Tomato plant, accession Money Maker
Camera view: tilt-top (135 deg); turntable rotation: 60 degrees
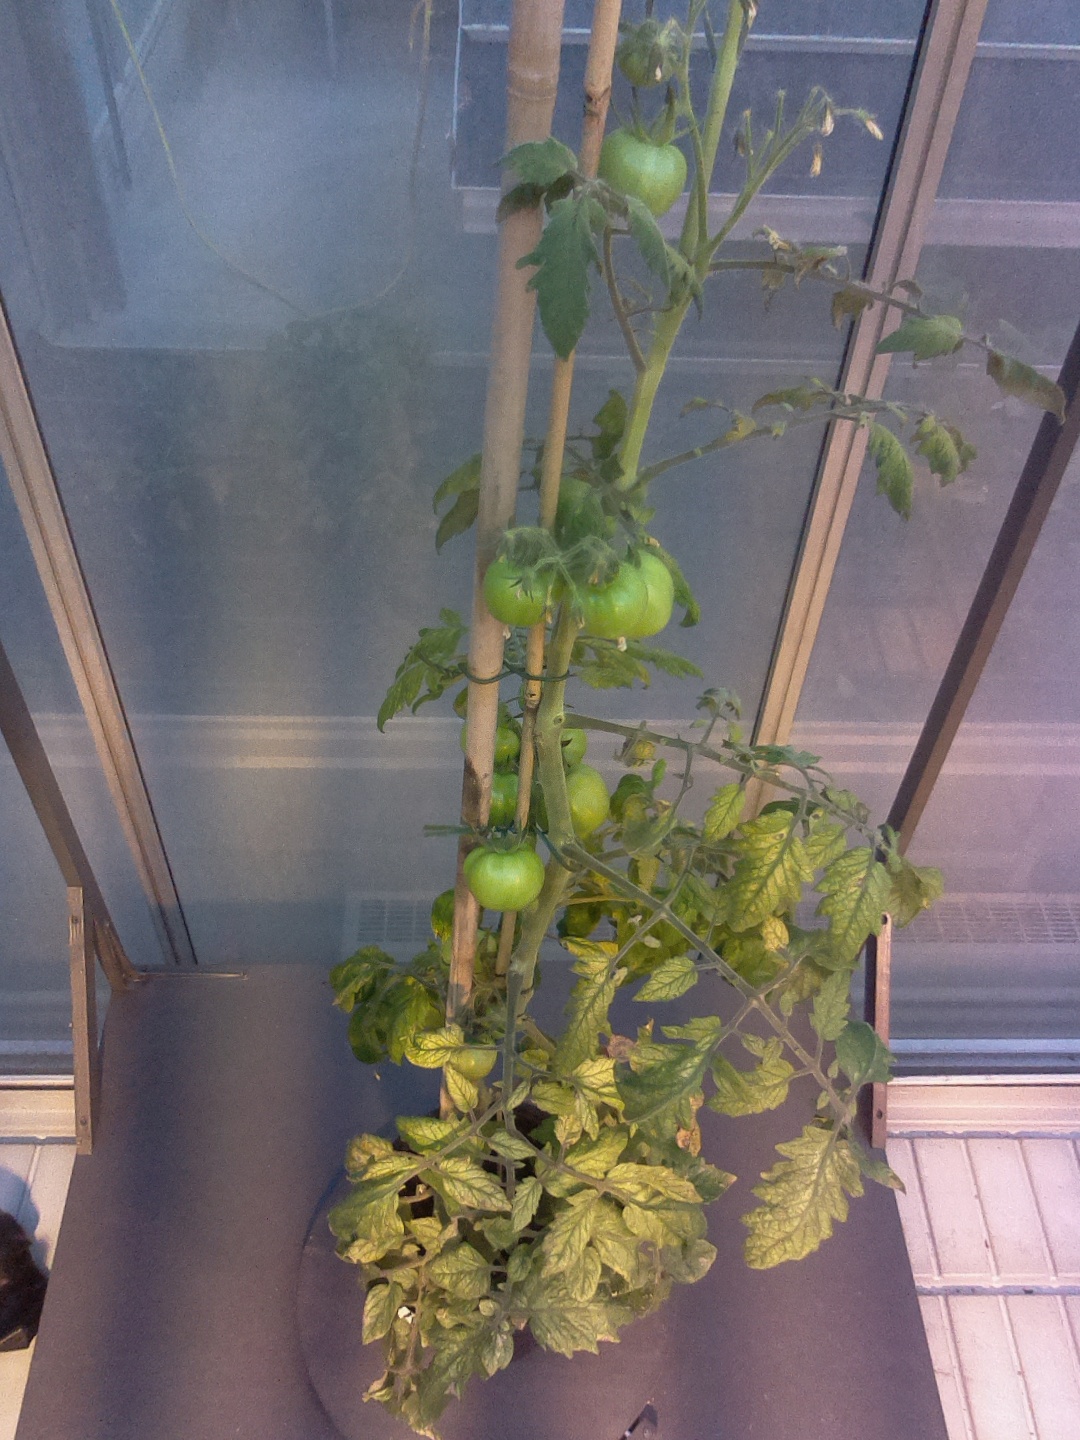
BBCH growth stage 77: 70%-80% of final fruit size